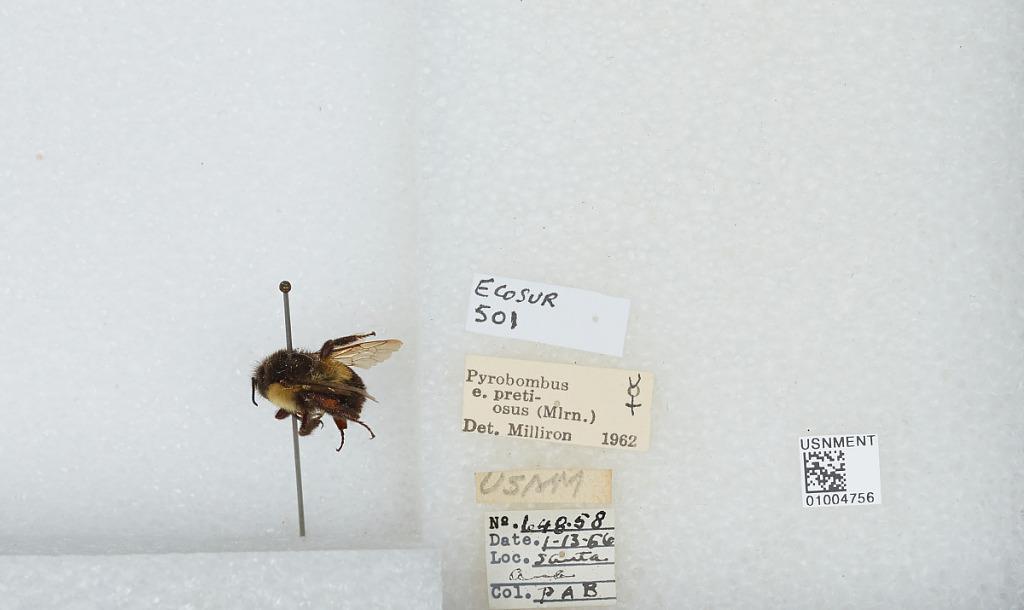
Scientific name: Bombus (Pyrobombus) ephippiatus (Say)
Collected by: P. B.
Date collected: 1966-1-13
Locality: Santa Ana
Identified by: Milliron